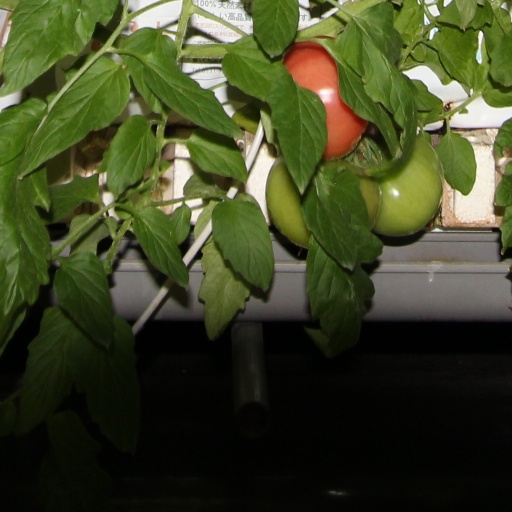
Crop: tomato